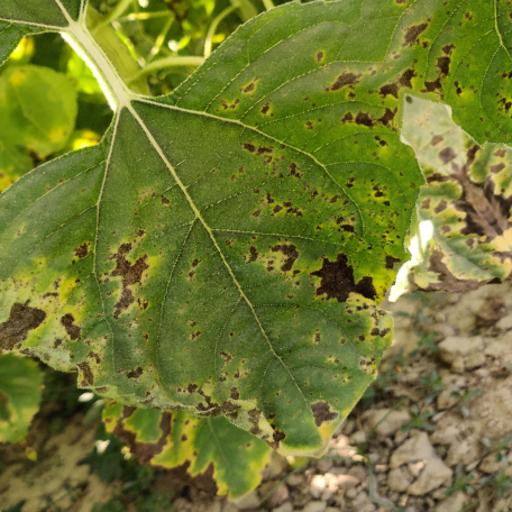
Label: Leaf_scars